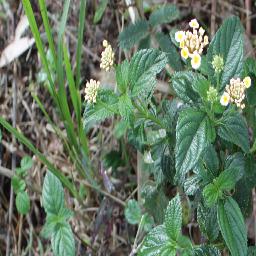
Label: lantana